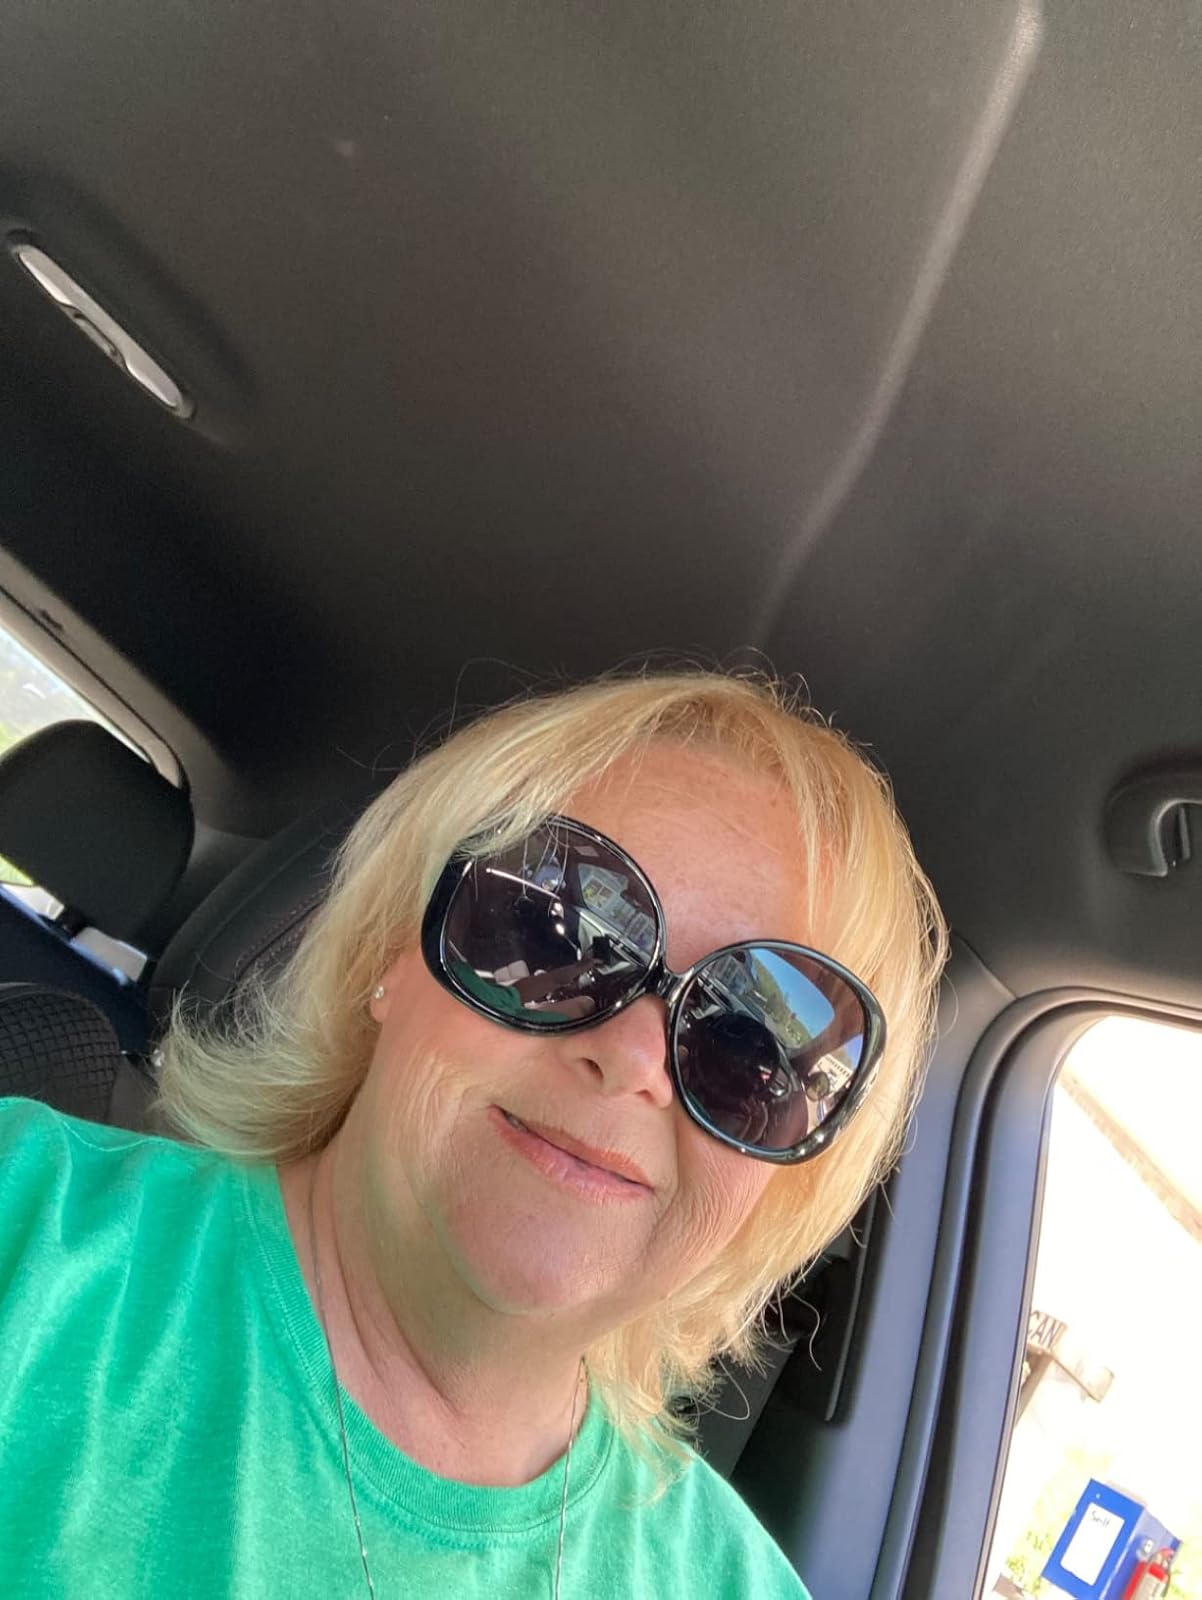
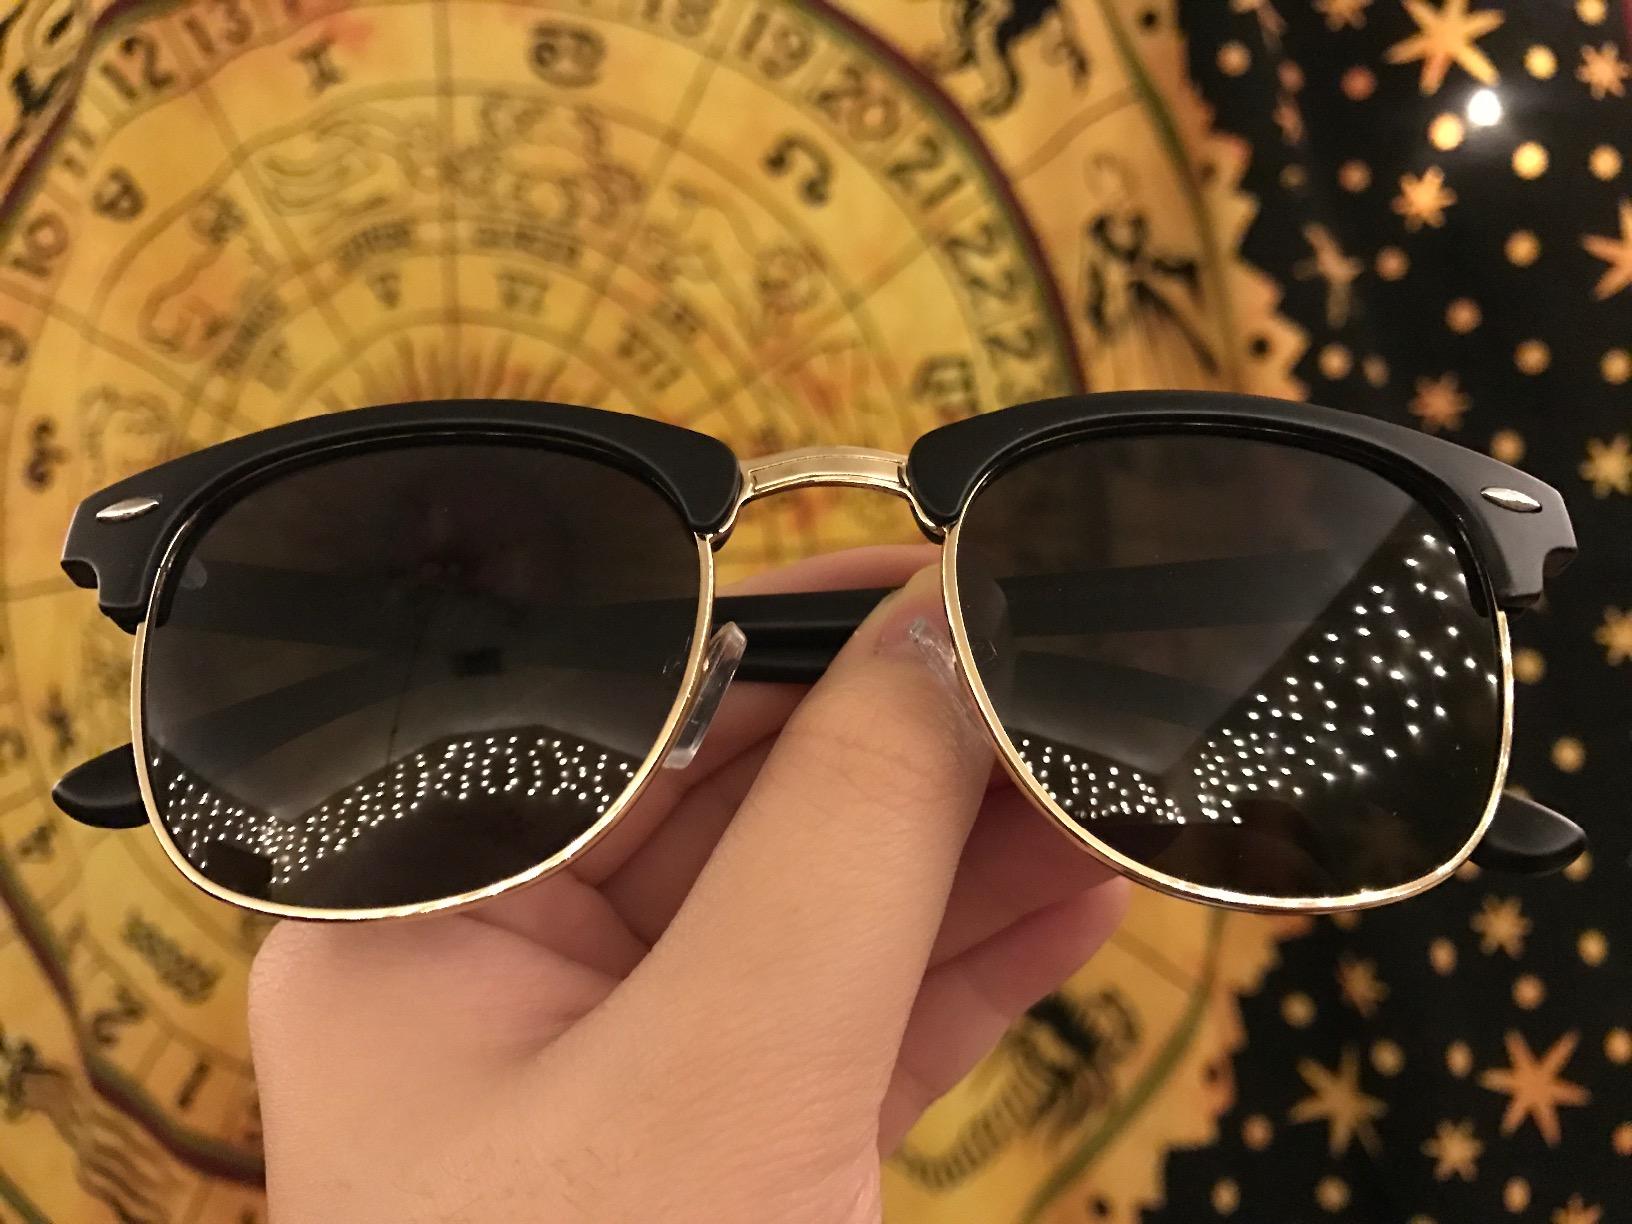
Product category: accessories_sunglasses
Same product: no